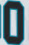
Number: 0